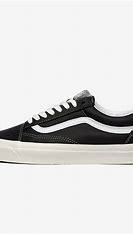
Brand: Vans
Model: Old Skool 36 DX